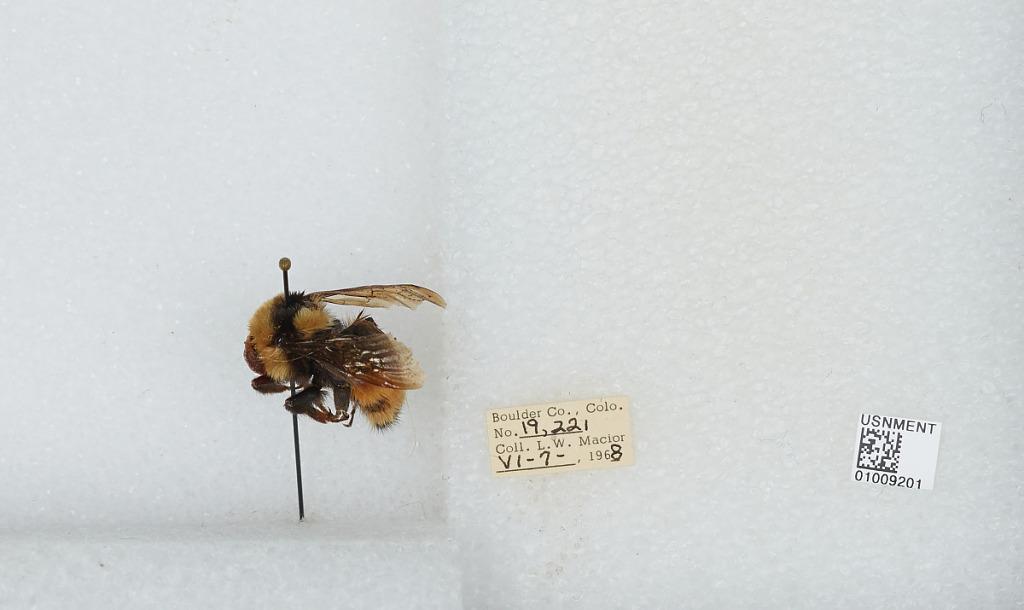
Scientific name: Bombus (Pyrobombus) huntii Greene
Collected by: L. Macior
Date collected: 1968-6-7
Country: United States
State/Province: Colorado
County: Boulder
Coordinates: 40.7833, -105.27